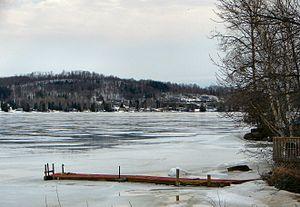
East Ferris est un canton canadien situé dans la province de l'Ontario. Il est habité par une importante population franco-ontarienne.